Deuterocohnia longipetala

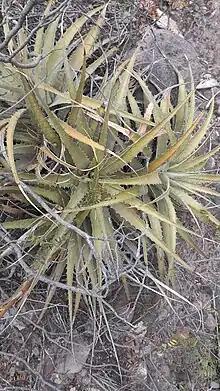
Deutherocohnia longipetala

Deuterocohnia longipetala is a species of flowering plant in the Bromeliaceae family. It is native to Peru, Bolivia and NW Argentina.